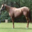
Label: horse